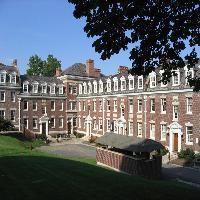
Weather: sun or clear